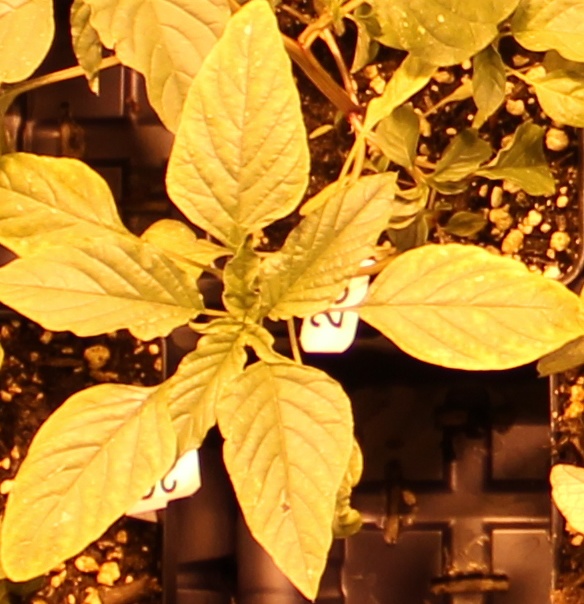
Label: Palmer Amaranth